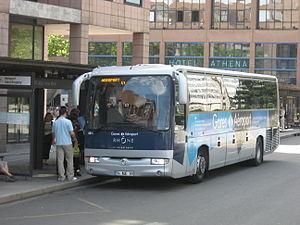
Les Cars du Rhône est le réseau de transport interurbain du SYTRAL et qui dessert le département du Rhône.